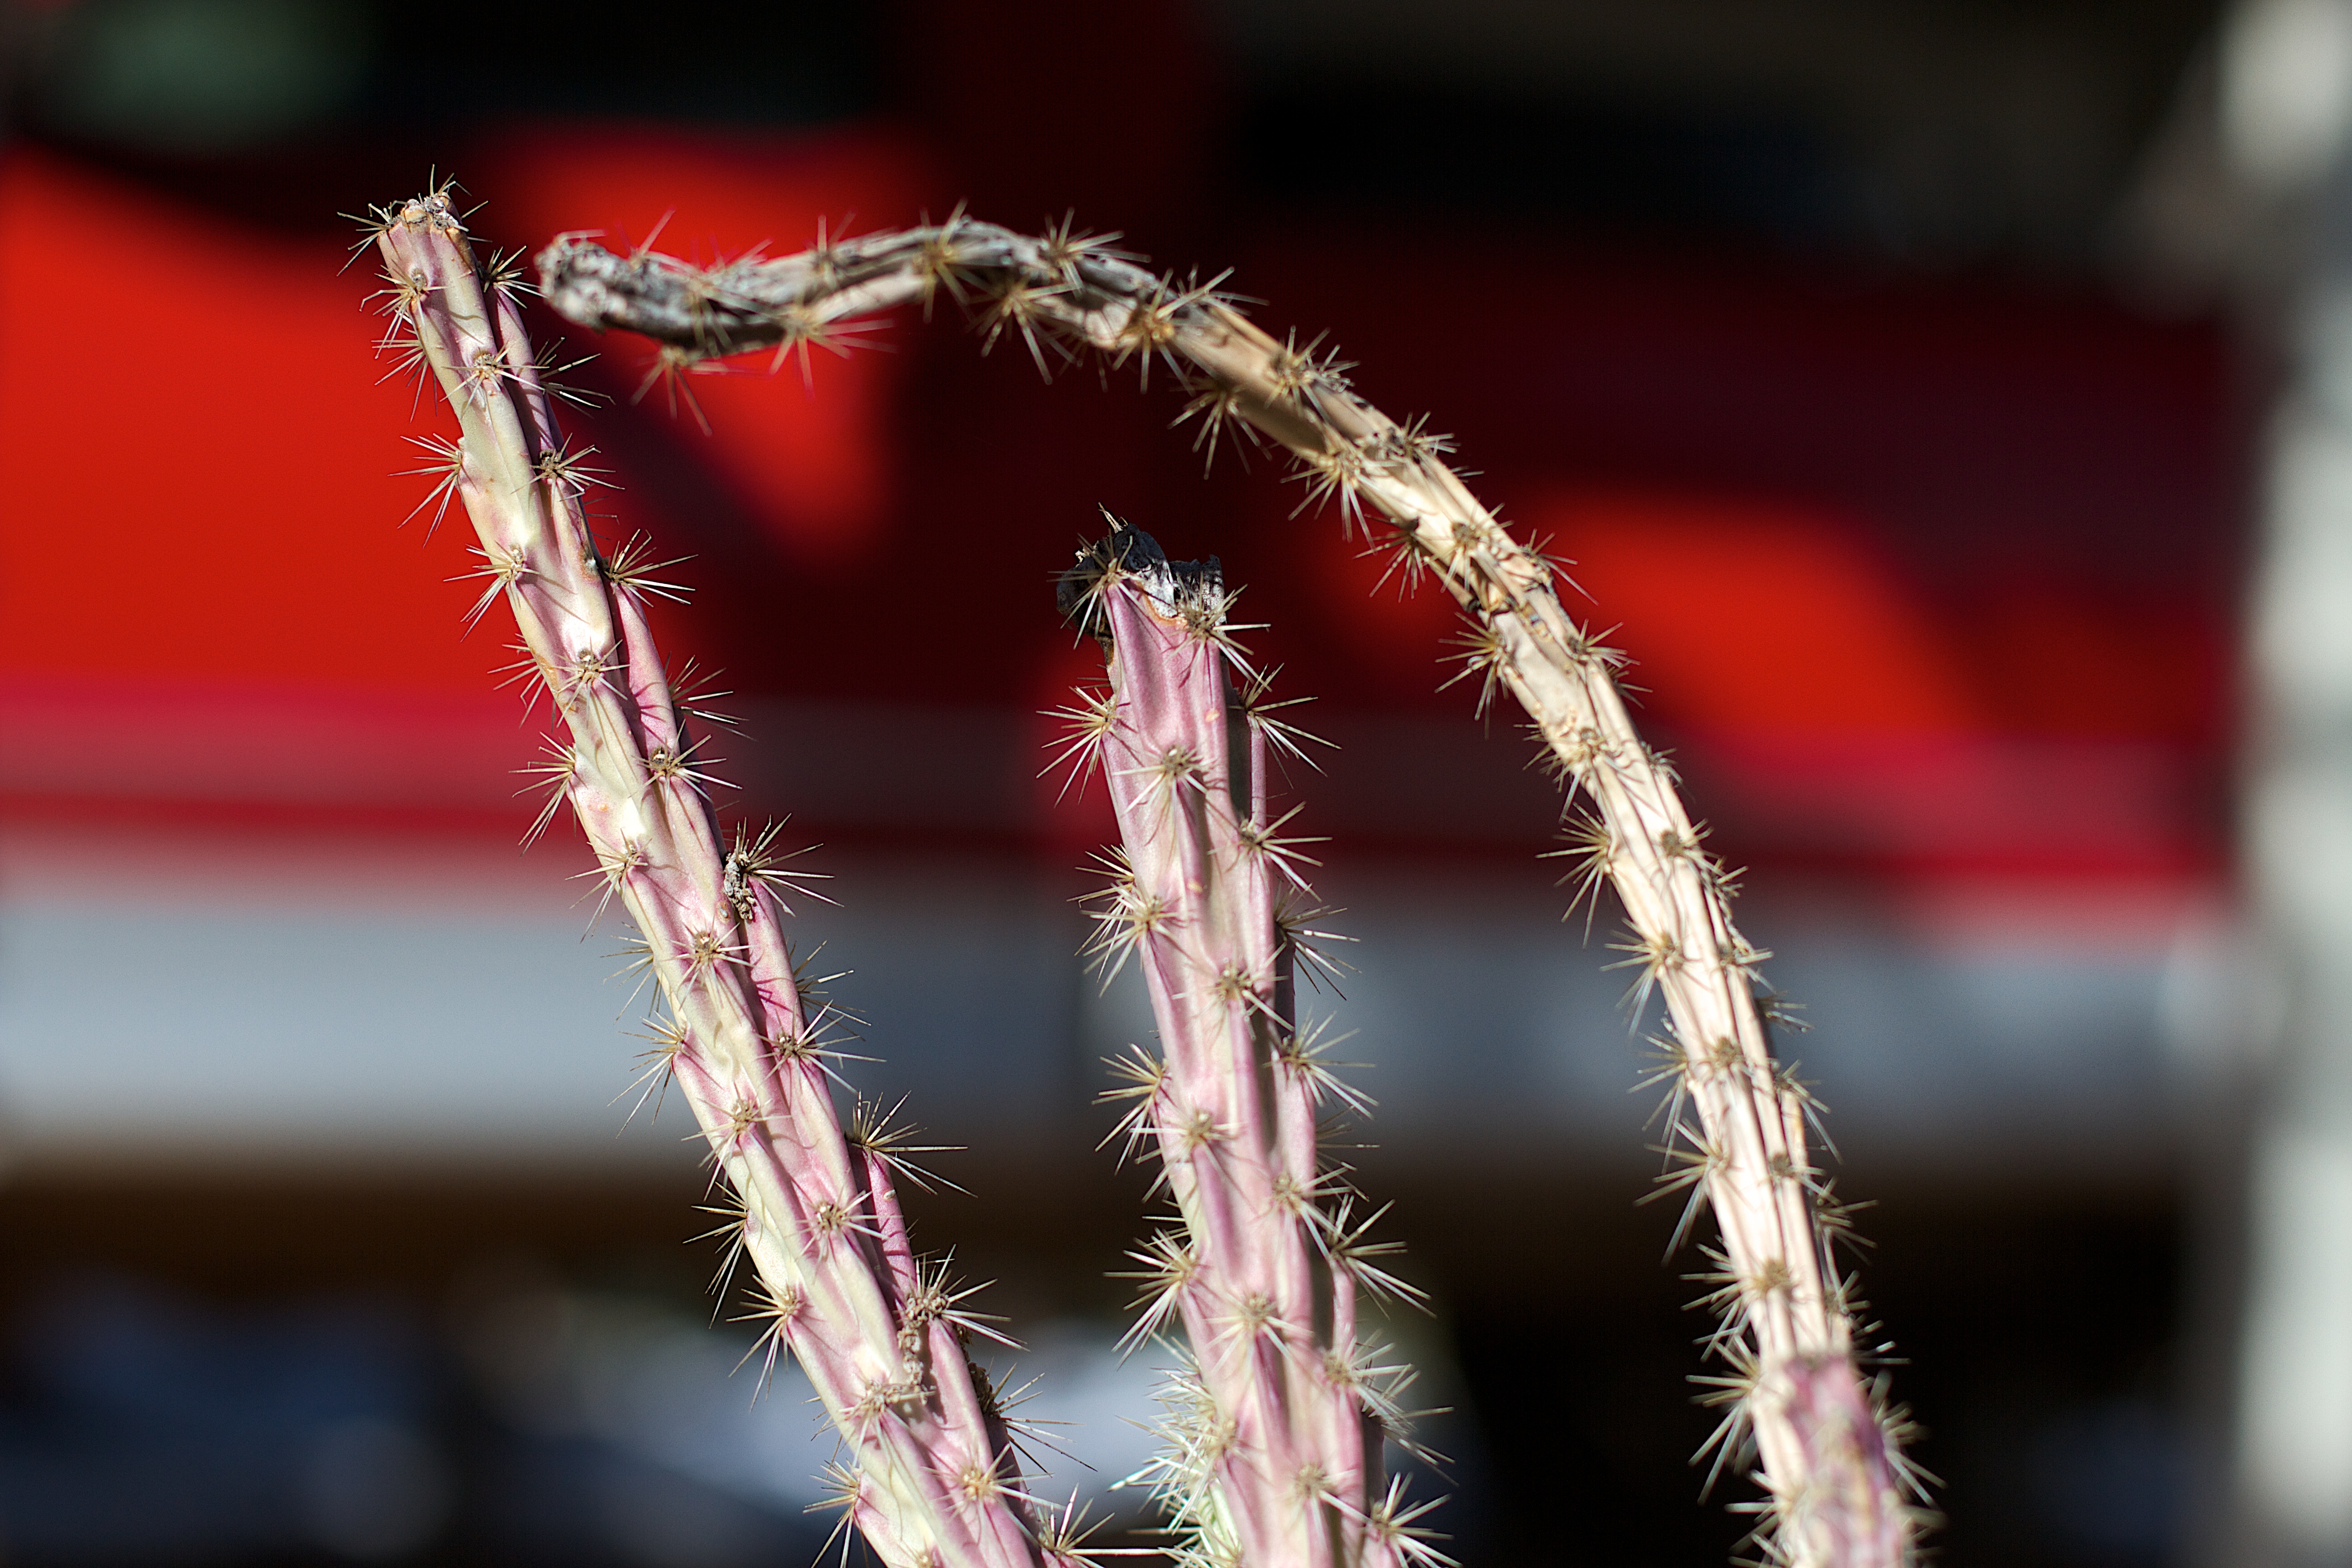
grass, branch, cactus, plant, photography, leaf, flower, red, color, close up, macro photography, grass family, plant stem, thorns spines and prickles